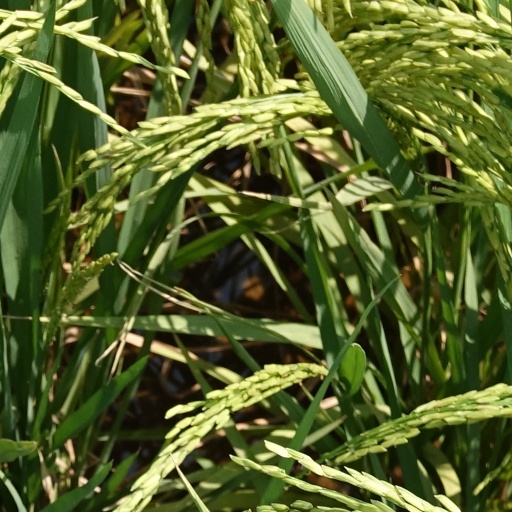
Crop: rice